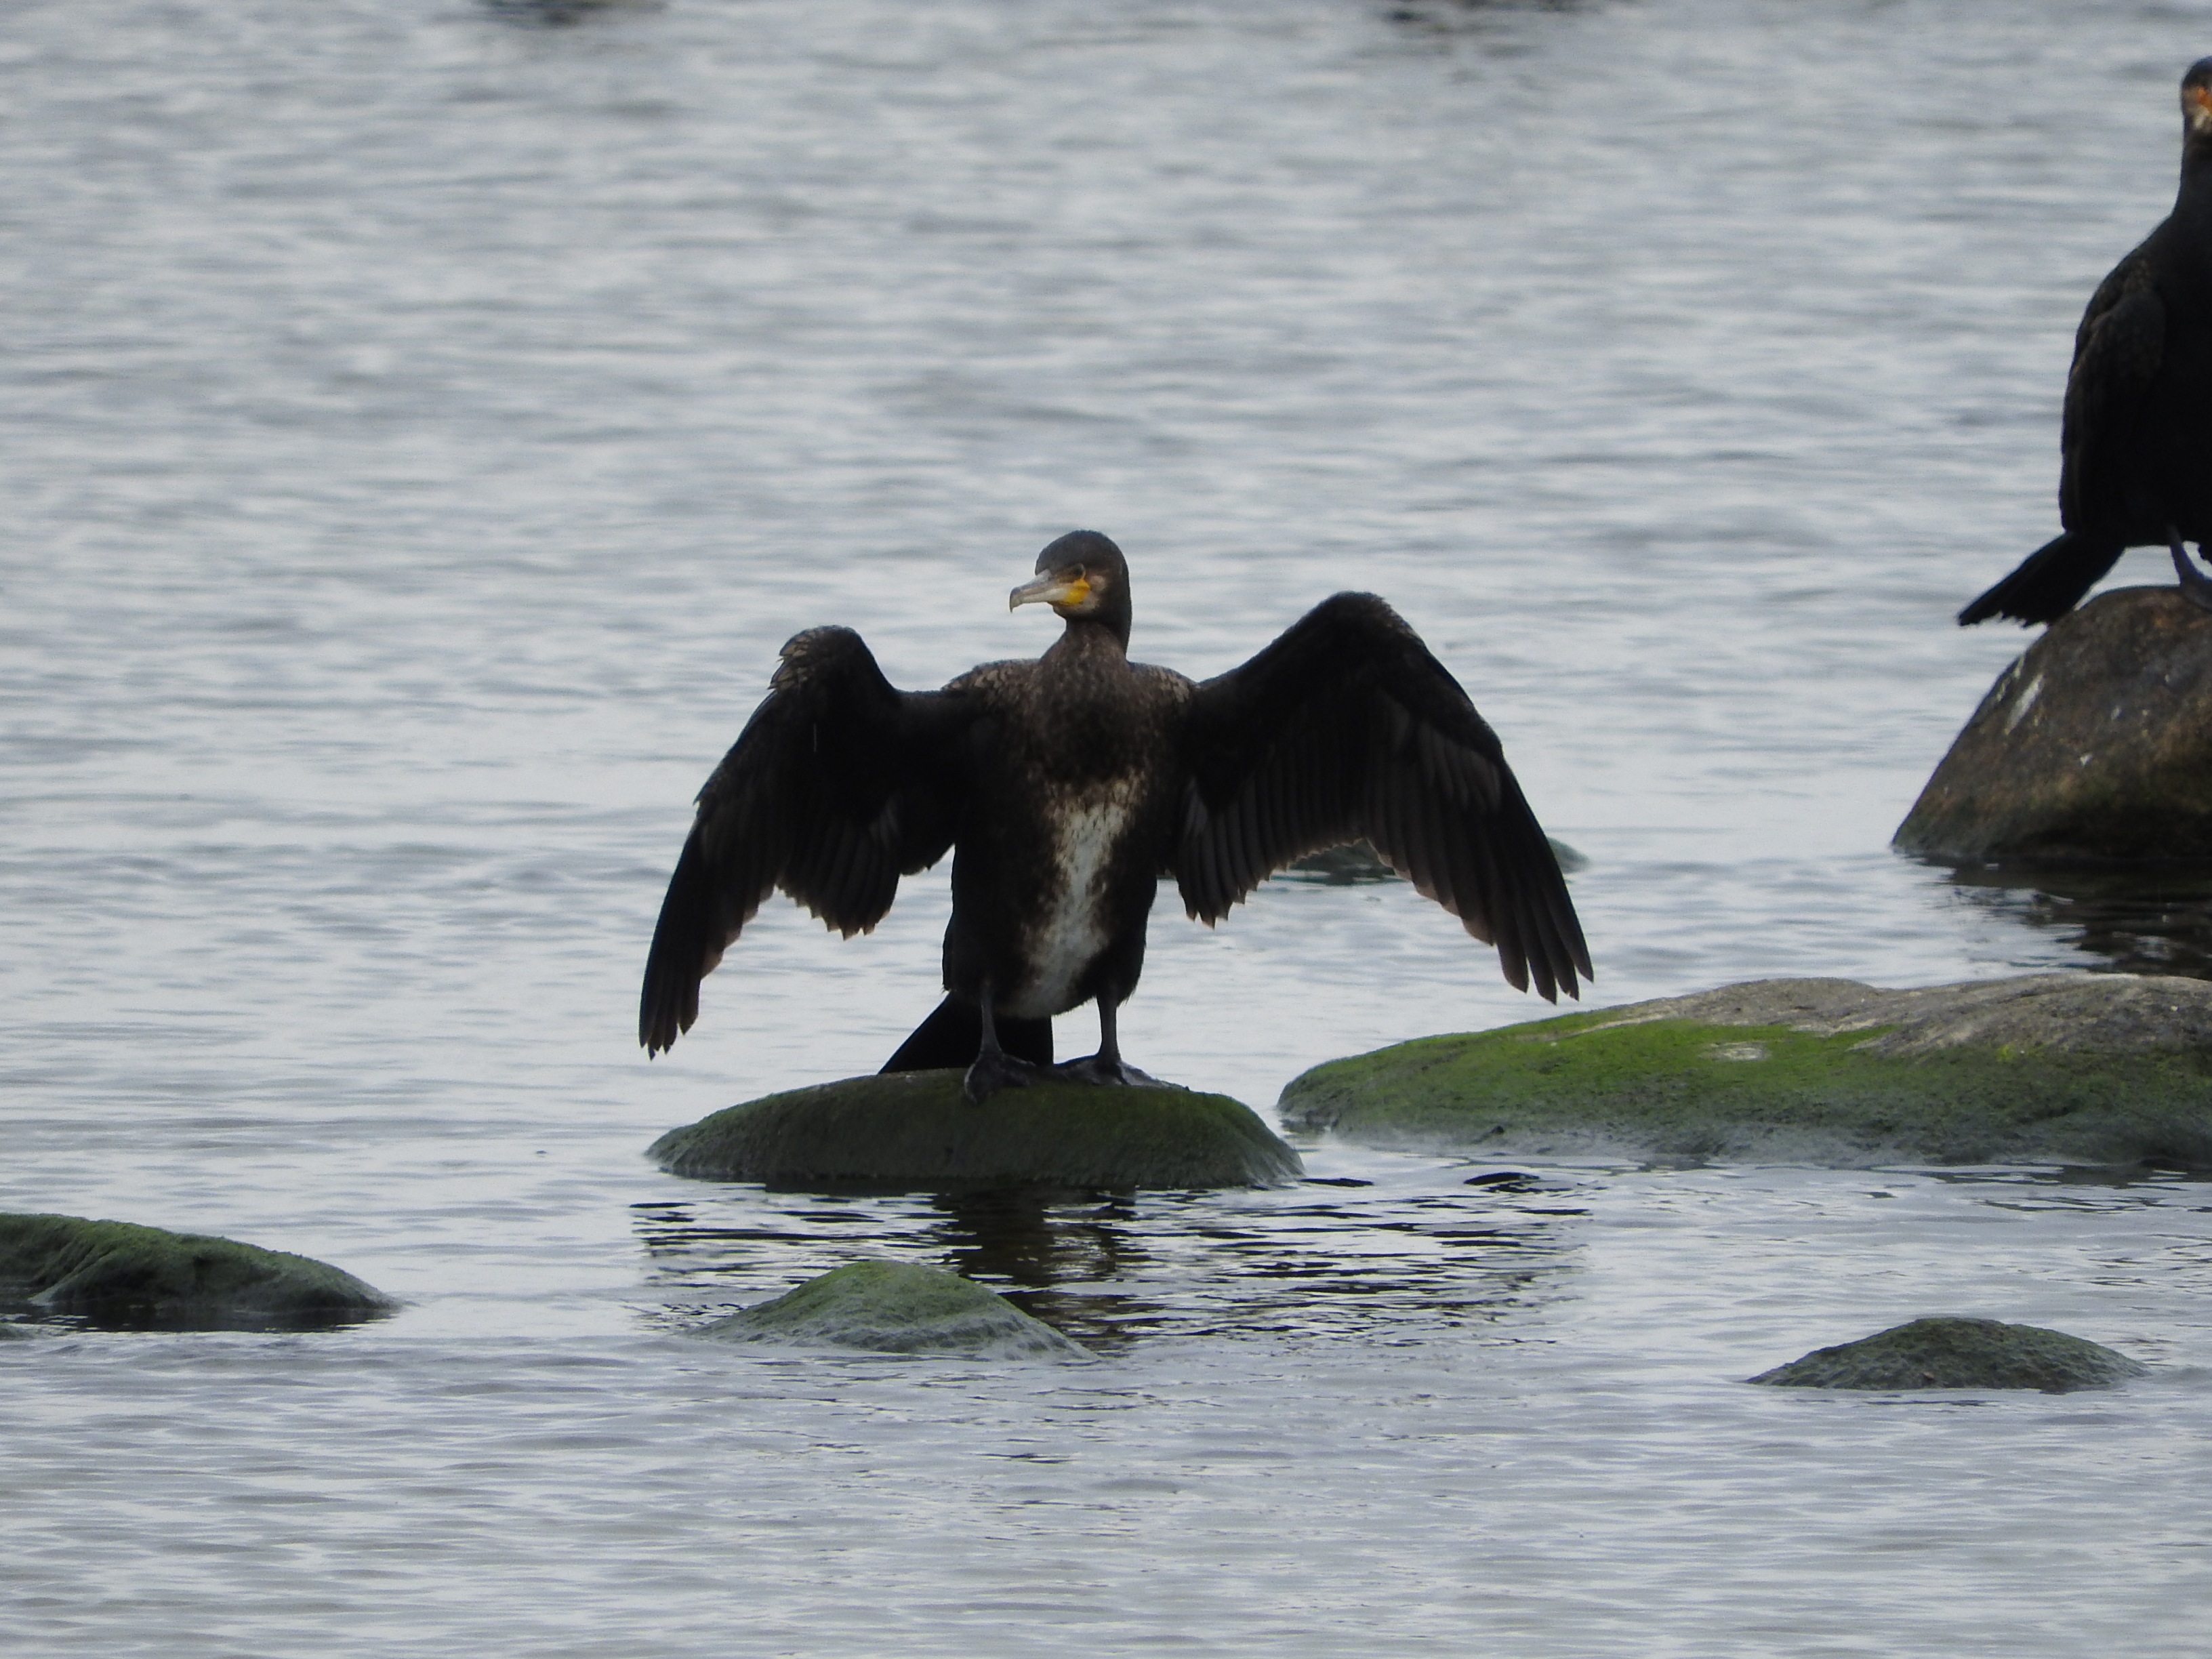
sea, coast, water, bird, wildlife, fauna, drying, wings, vertebrate, cormorant, water bird, phalacrocorax